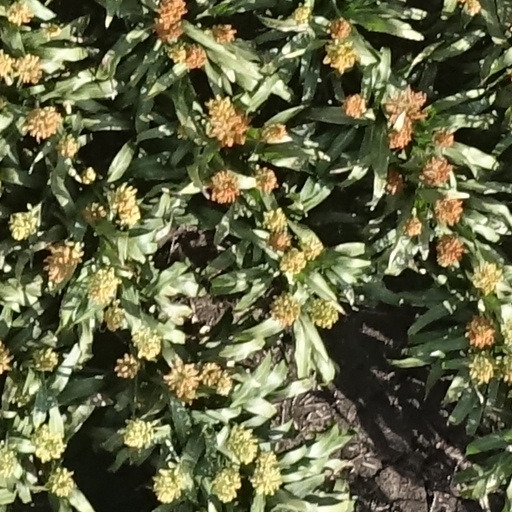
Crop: sorghum